Tubli Bay

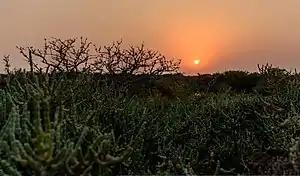
Ras Sanad Mangrove Forest

Tubli Bay (also known as the Gulf of Tubli) is a bay in the east of Bahrain, between Bahrain Island and Sitra island. The body of water is directly south of the Manama peninsula. The island of Nabih Saleh lies in the bay.